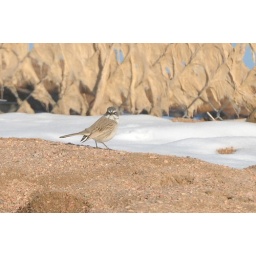
A nice bird spotted by Glenn Walbek. This was a state bird for me.